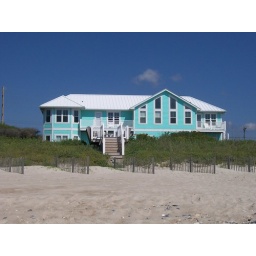
This is the house we stayed in. Our bedroom was the one in the top left of the house.